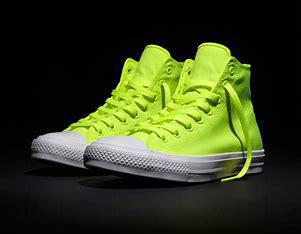
Brand: Converse
Model: Chuck Taylor All Star Ii